Humber Polytechnic

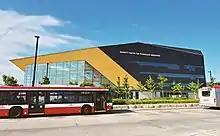
The Barrett Centre for Technology Innovation located at Humber Polytechnic North Campus.

The Barrett Centre for Technology Innovation, located at Humber's North Campus, is home to many applied research projects with diverse partners across multiple sectors. It builds on Humber's expertise in areas such as automation, robotics, systems integration, user experience testing, applied research and work-integrated learning. Some of the key features include interactive technology zones, digital media studios, cutting-edge prototyping and makerspaces, open concept gathering spaces and demonstration areas for new products and technologies. The 93,000 sq. ft. centre cost about $27 million, $10 million of which were funded by The Barrett Family Foundation. The Government of Canada provided additional funding of $15.5 million from the Post-Secondary Strategic Investment Fund, and the Government of Ontario provided $1.55 million from the College Equipment and Renewal Fund for the purchase of key equipment within the building.